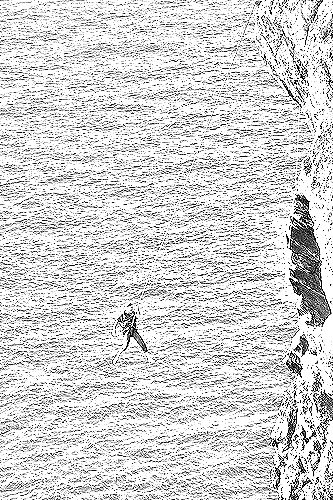
Portrait style: Sketch Portrait